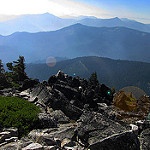
Label: mountain